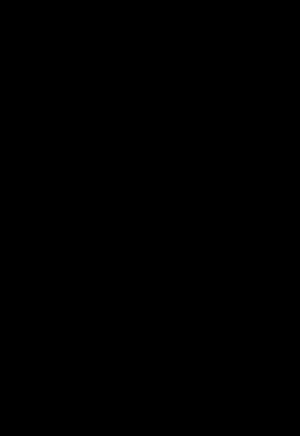
Un manga est une bande dessinée japonaise.